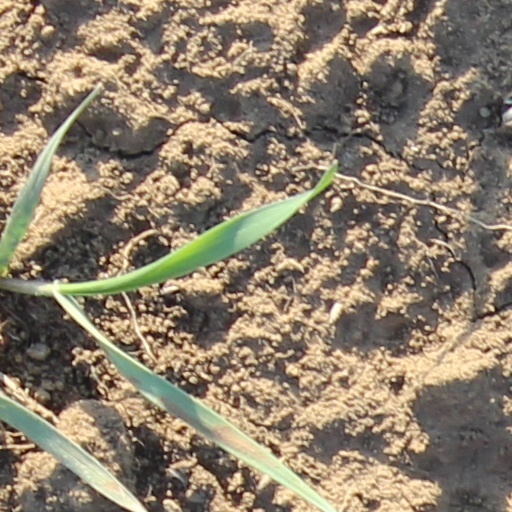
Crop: wheat